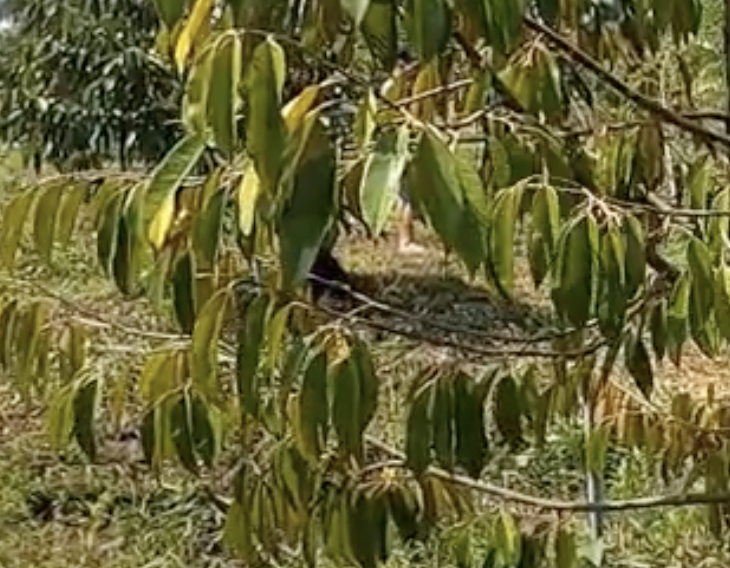
Label: yellow_leaf